Ruy Luís Gomes

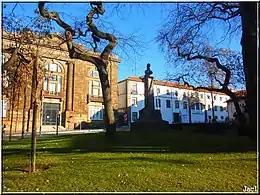

Ruy Luís Gomes (5 December 1905 – 27 October 1984) was a Portuguese mathematician who made significant contributions to the development of mathematical physics and the state of academia in Portugal during the twentieth century. He was part of a generation of young Portuguese mathematicians, including António Aniceto Monteiro (1907–1980), Hugo Baptista Ribeiro (1910–1988) and José Sebastião e Silva (1914–1972), who held the common goal of involving Portugal in the global progression of science through conducting and publishing original research. Because of this, however, he began to gain notoriety as a dissident of the Salazar regime, which condemned independent thinking. Eventually, he left Portugal for South America to escape further persecution for his involvement with the Portuguese Communist party. Following his exile, which lasted nearly two decades, Gomes returned to Portugal for the last ten years of his life before he died of a heart attack in 1984.